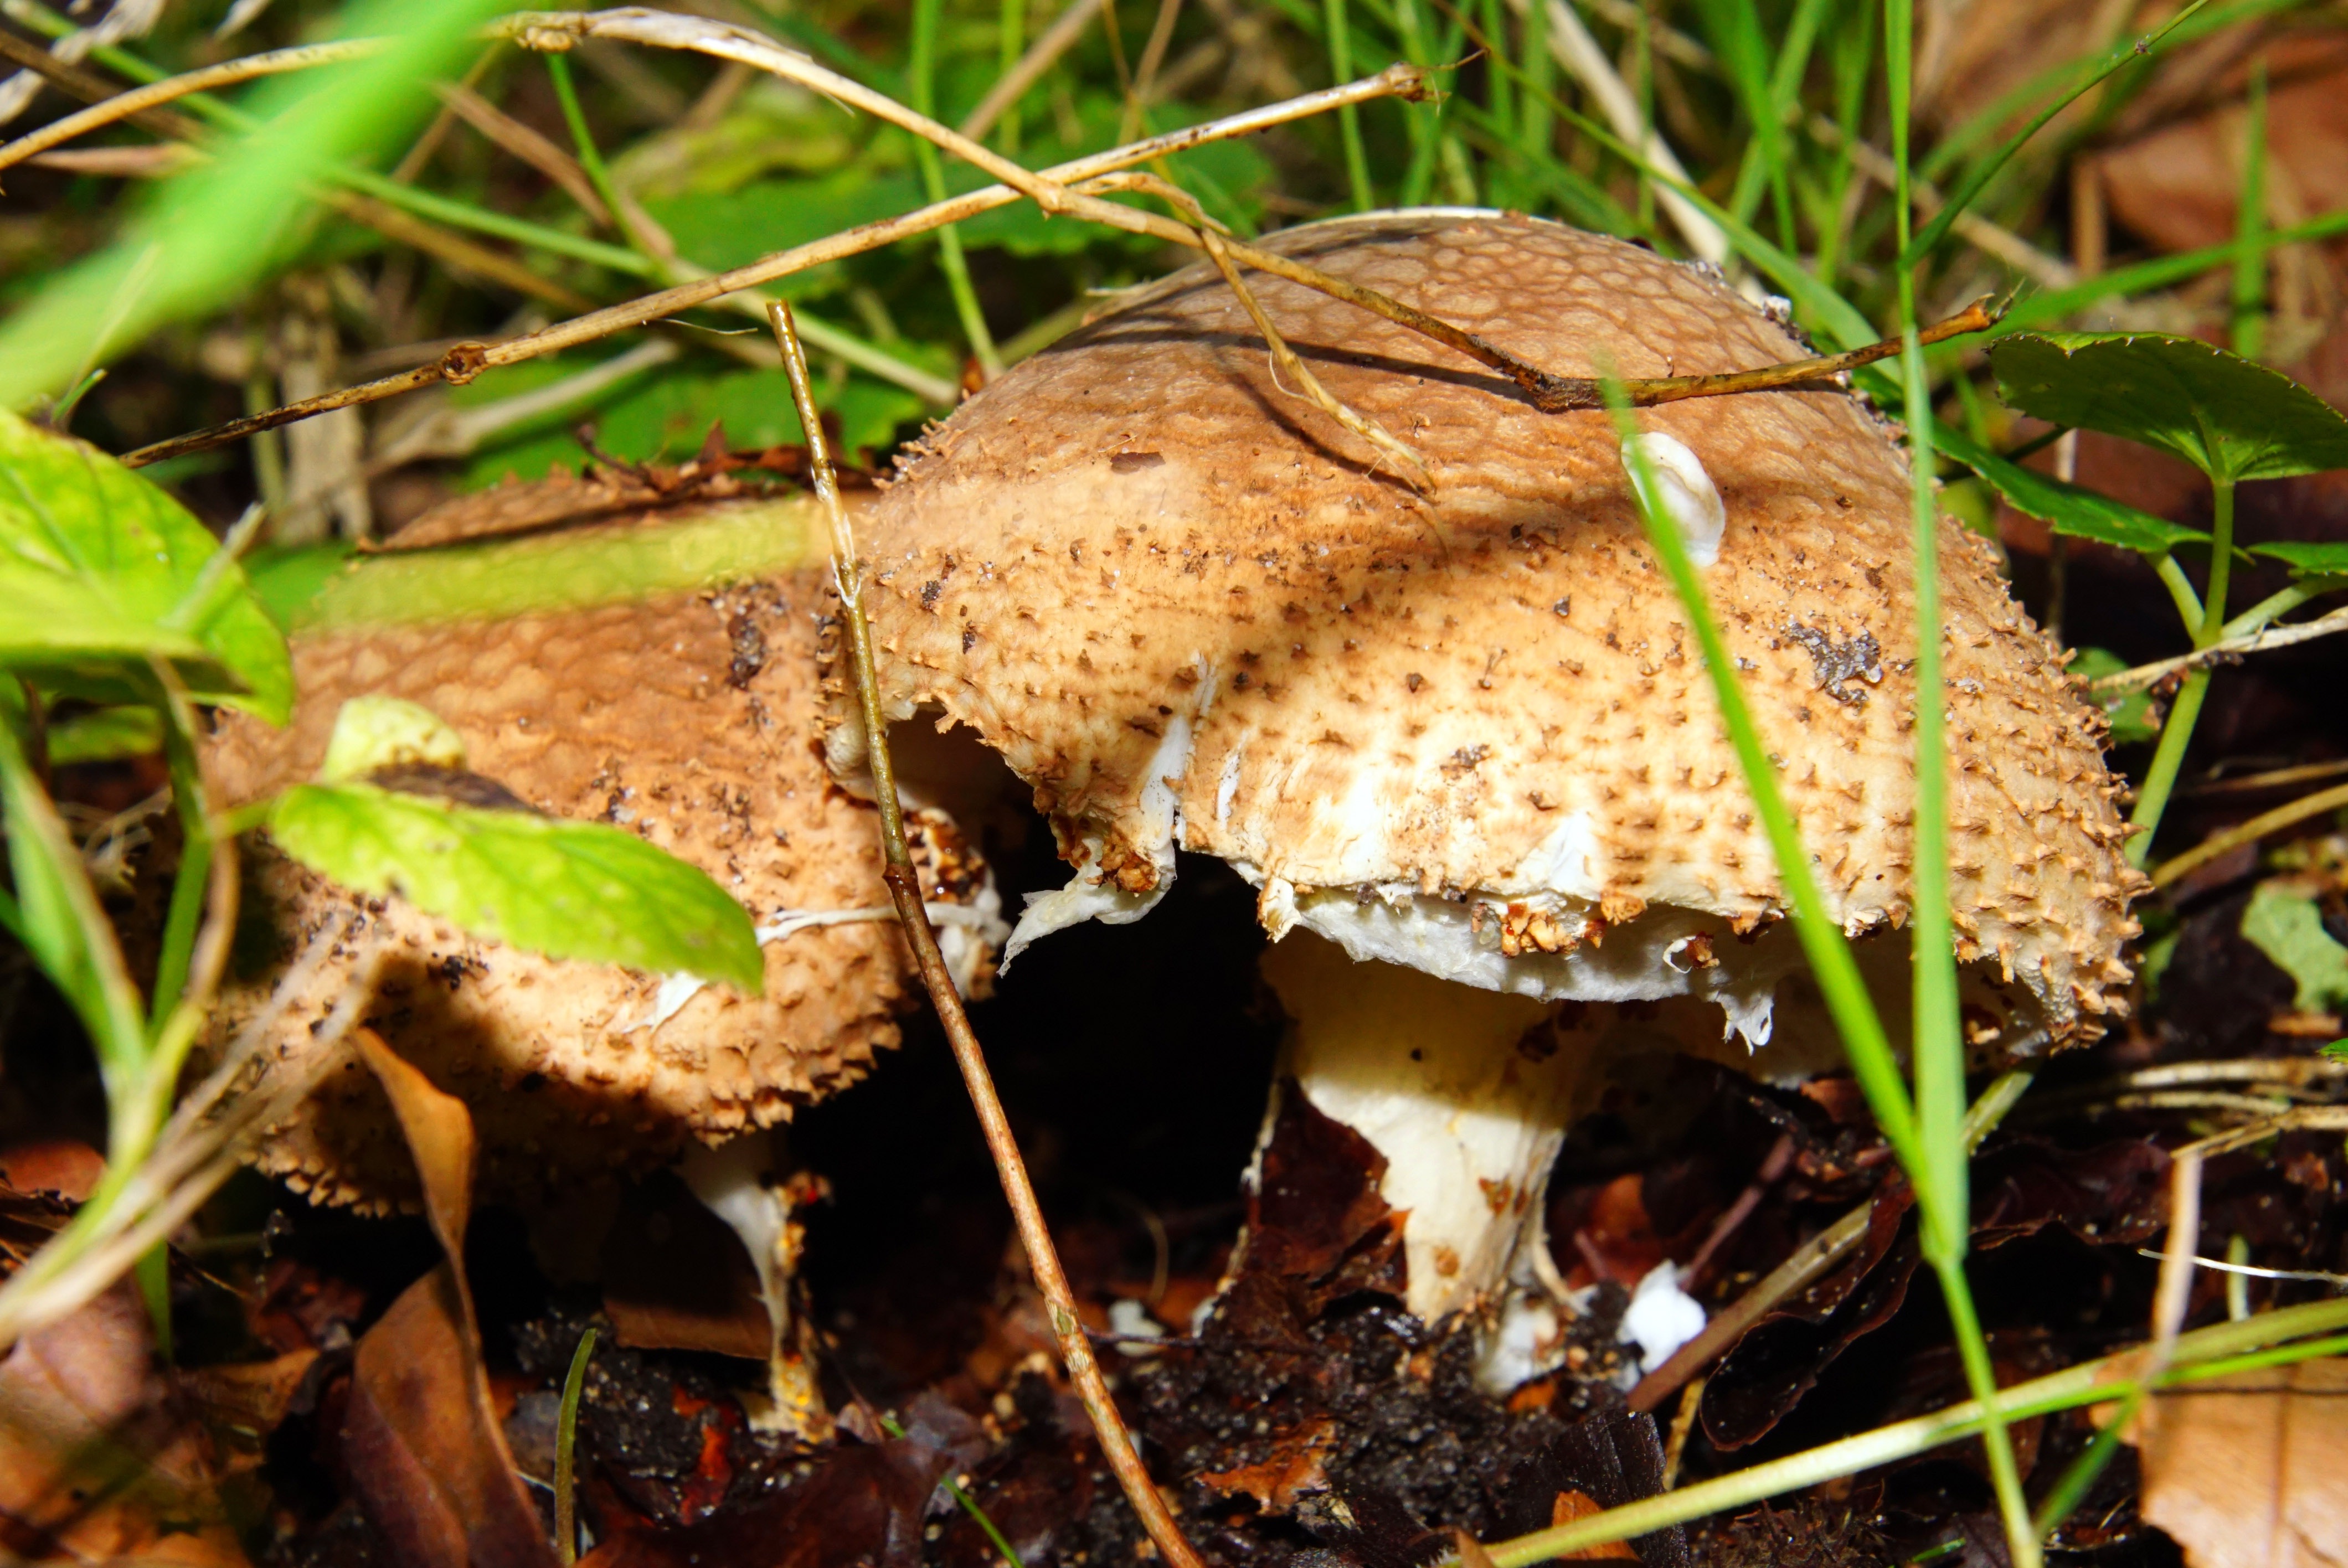
nature, forest, autumn, mushroom, fauna, fungus, mushrooms, woodland, bolete, moist, macro photography, mushroom picking, matsutake, edible mushroom, penny bun